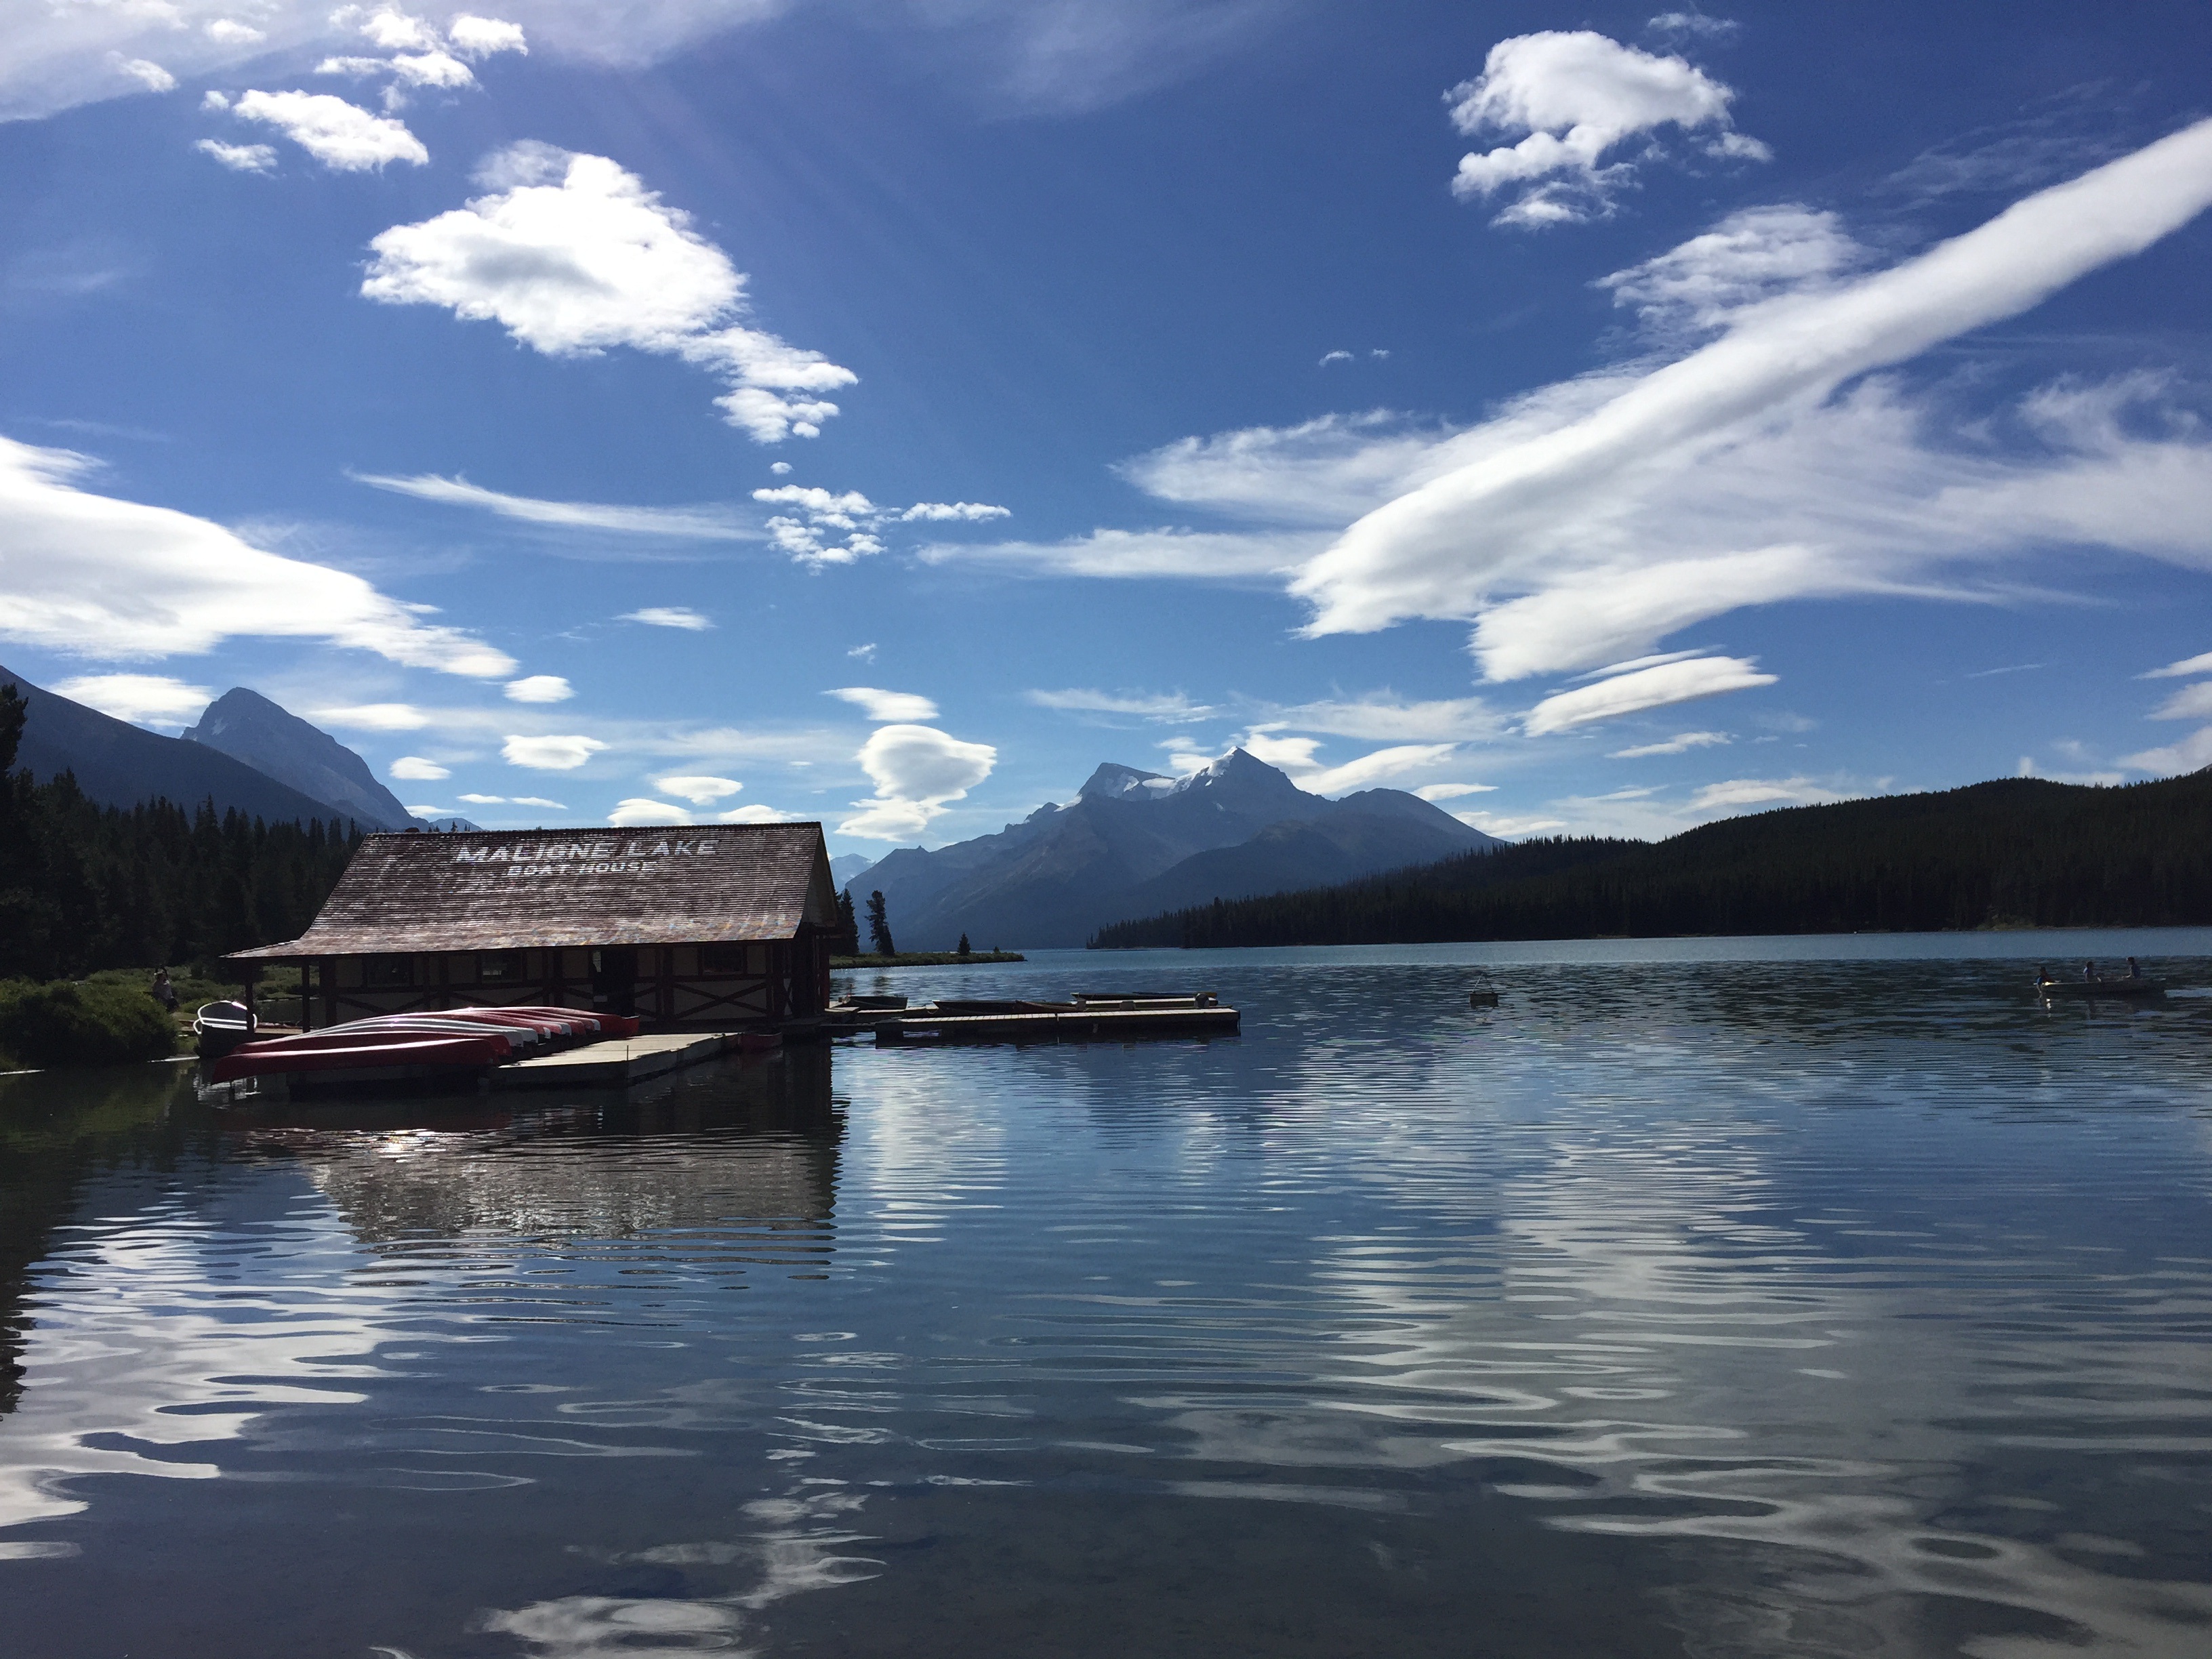
landscape, sea, coast, water, nature, outdoor, ocean, horizon, mountain, cloud, sky, boat, shore, lake, summer, vacation, travel, dusk, cove, reflection, vehicle, scenic, peaceful, natural, park, scenery, bay, blue, rocky, fjord, reservoir, body of water, national, canada, jasper, canadian, alberta, loch, landform, maligne, maligne lake, geographical feature